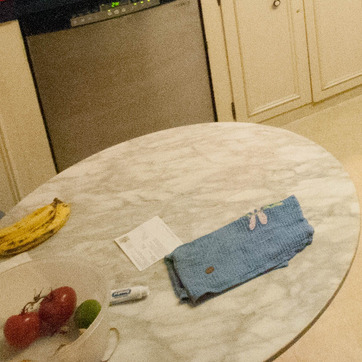
Material: polishedstone